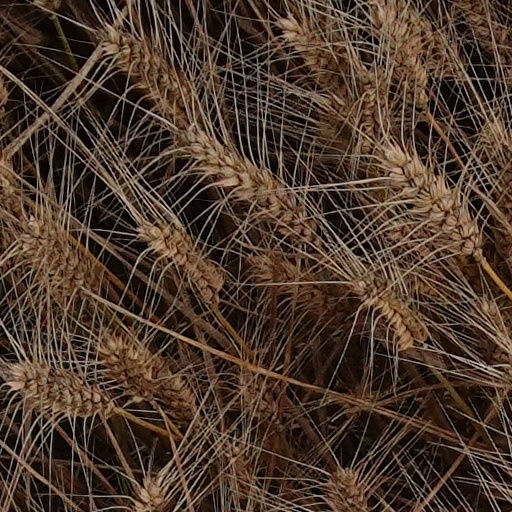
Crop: wheat